Edward Otho Cresap Ord II

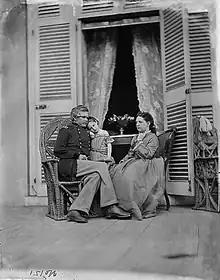
General Edward Ord, his wife Mary and one of their daughters

On August 2, 1870, the family was in San Francisco, California with seven children. Edward, the eldest son, lived with servants and was taught by tutors and in public schools. His life in the west was one of which his father was a senior military officer, a decorated Civil War hero and he was "his father's son." His life was privileged compared to others. As he grew up he watched both military officers and men show respect and courtesy to his parents. Later young Edward attended the public school in Omaha, Nebraska. He was appointed to the U.S. Naval Academy in 1876, but withdrew after his second year.